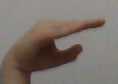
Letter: jeem